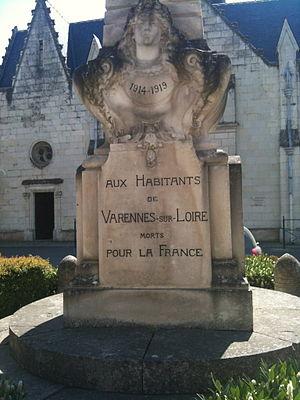
Monument aux morts de Varennes-sur-Loire
Varennes-sur-Loire est une commune française située dans le département de Maine-et-Loire, en région Pays de la Loire.